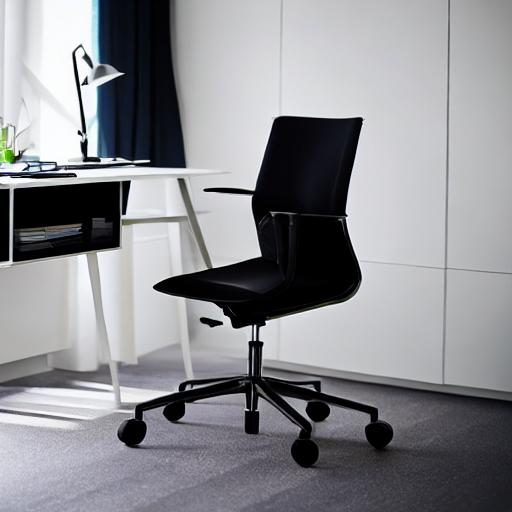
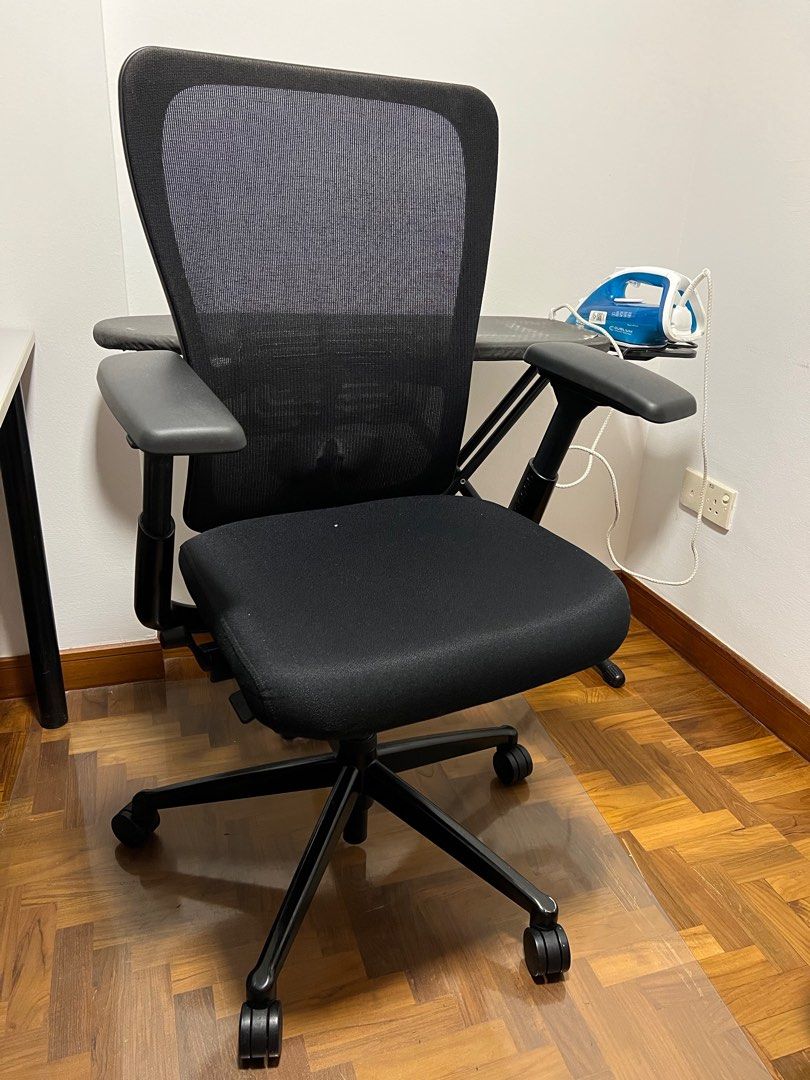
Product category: items_chair
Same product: no